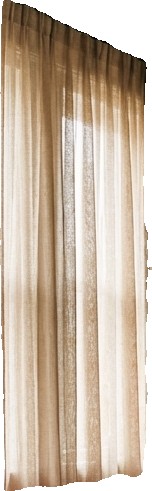
Surface category: curtain